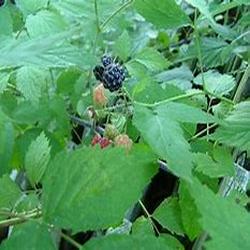
Label: Blackberry